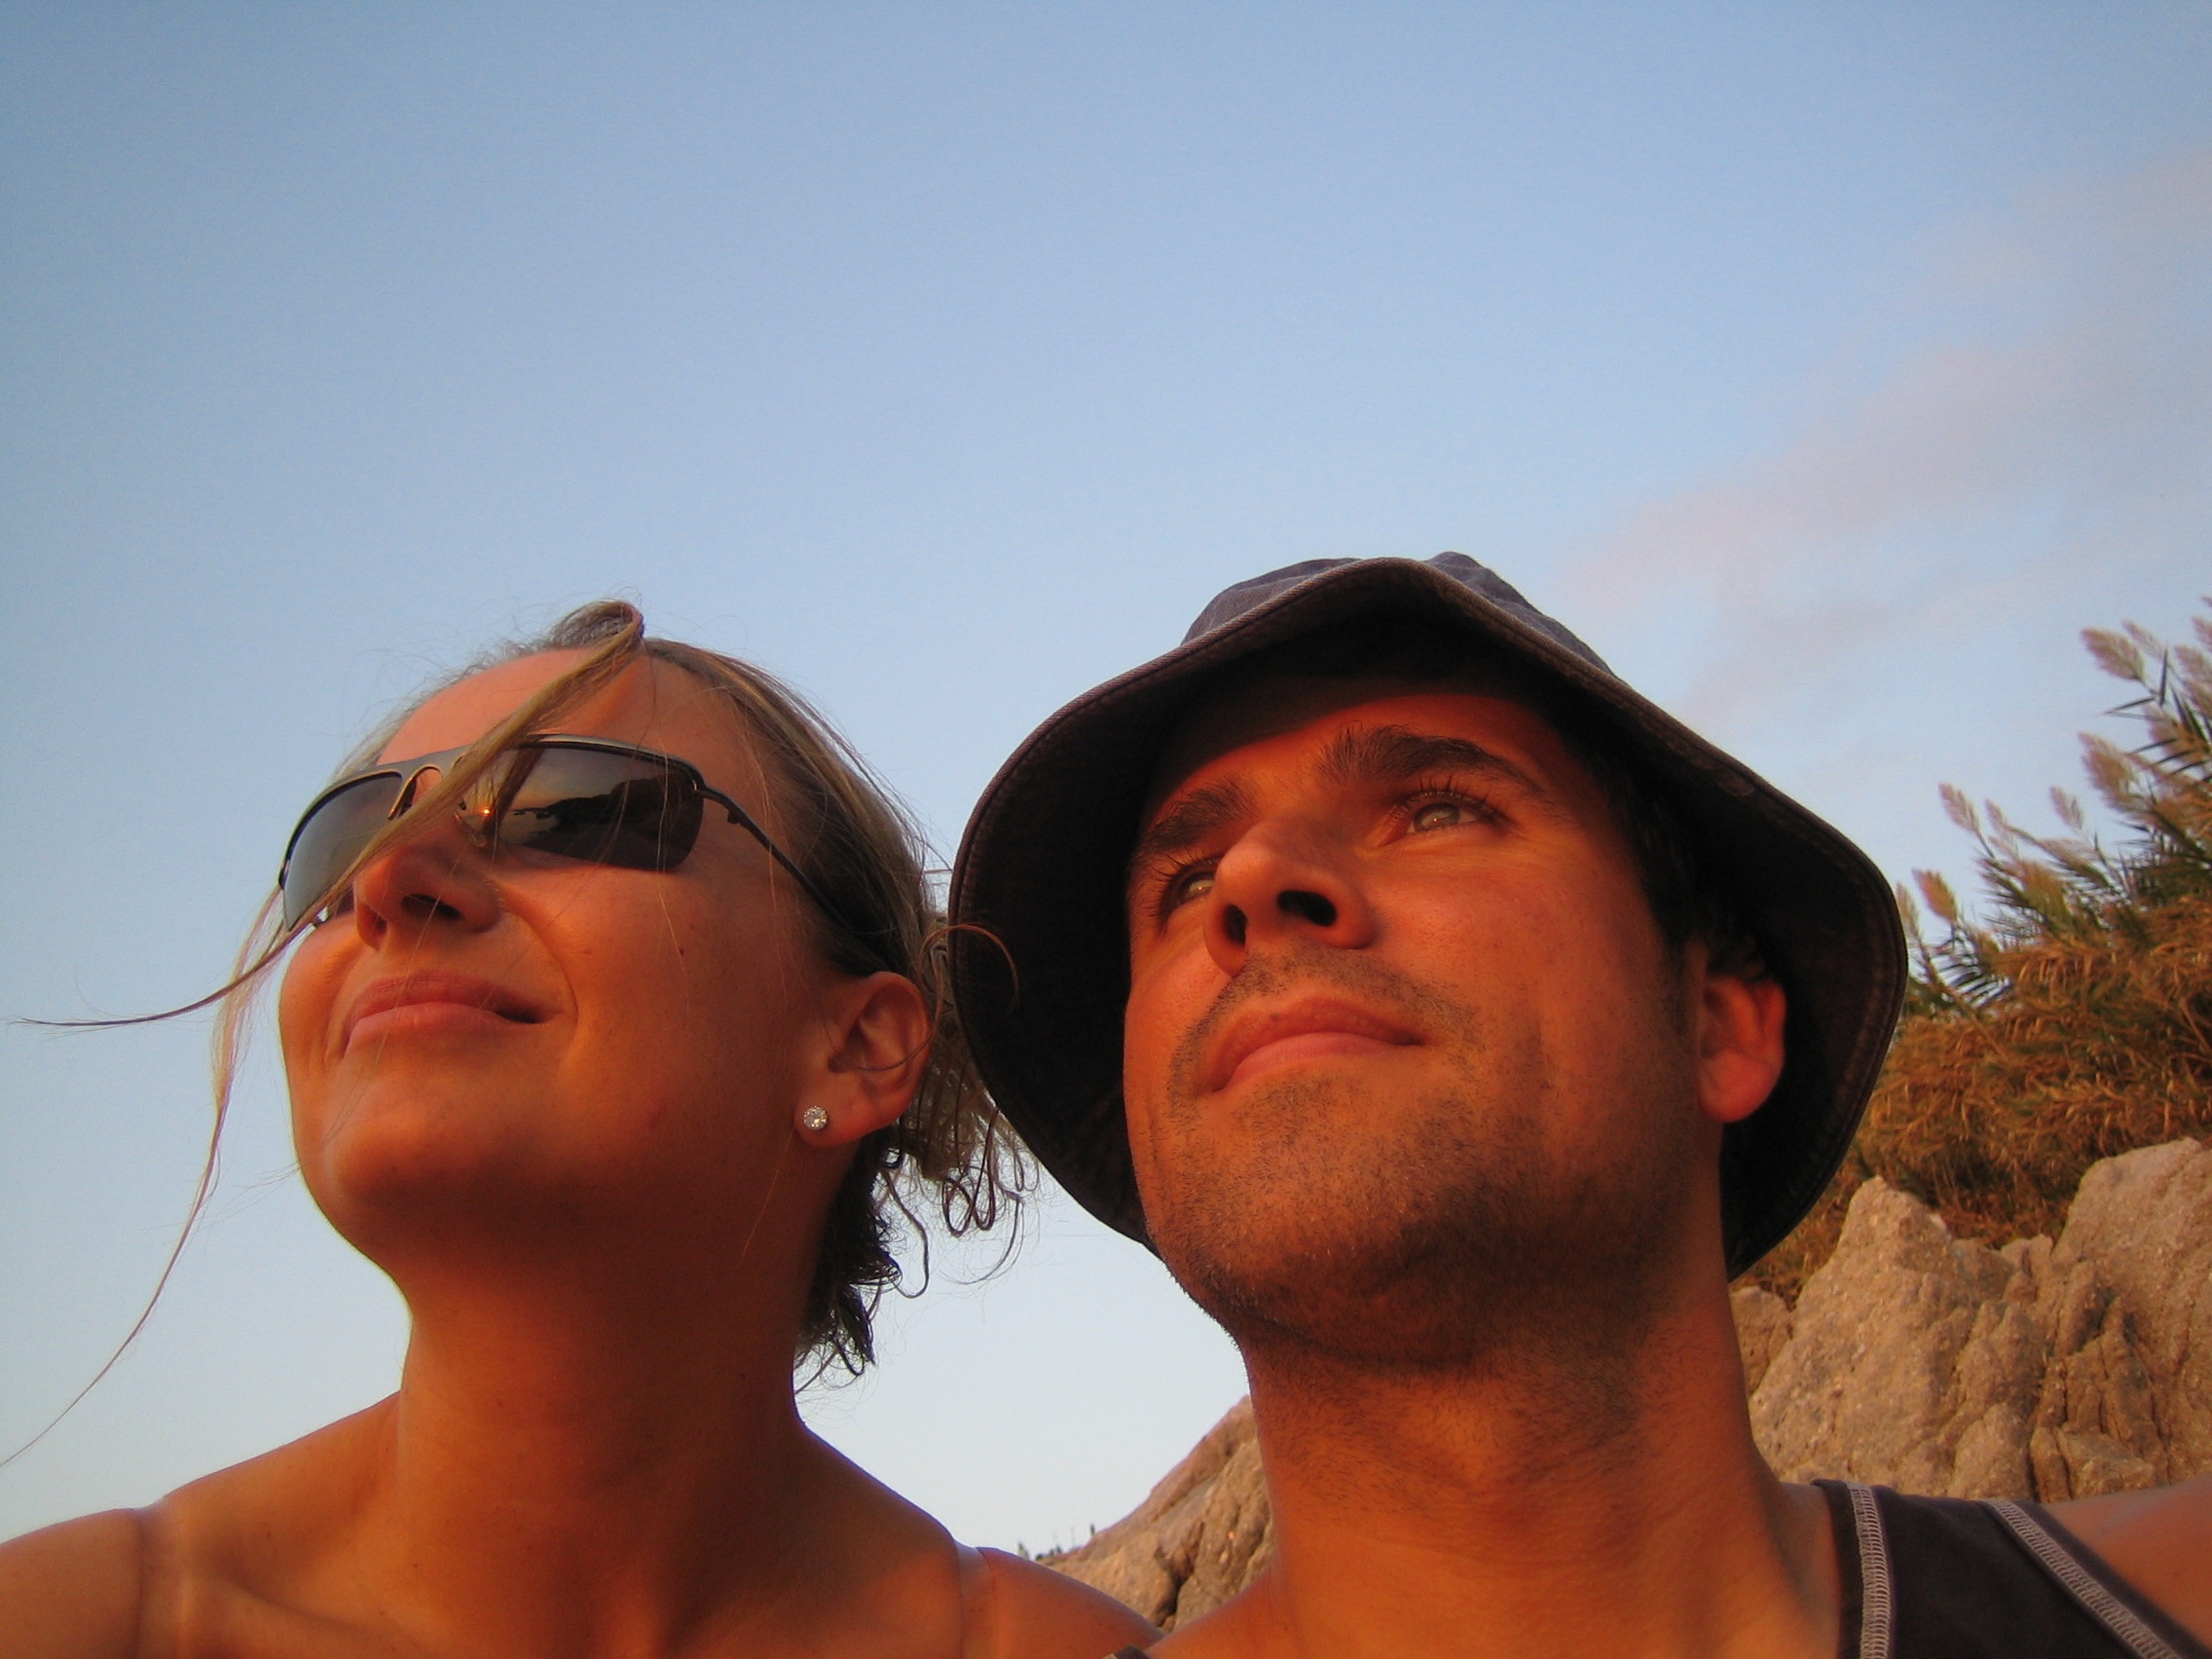
man, person, people, sunset, vacation, male, love, couple, romance, two, friendship, together, season, smile, fun, happy, temple, head, lovers, pair, image, before